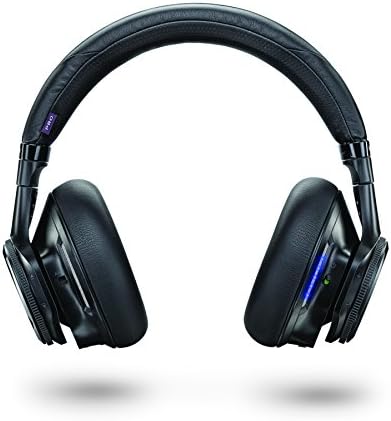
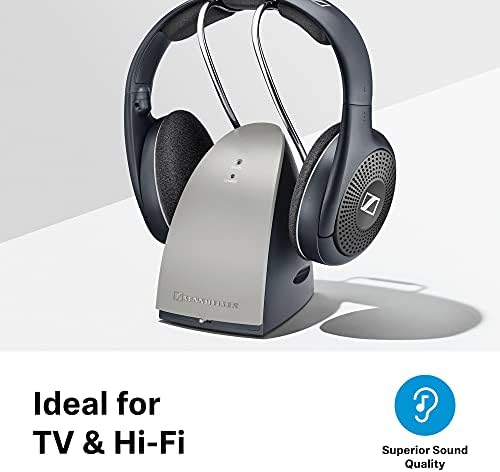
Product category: headphones
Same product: no